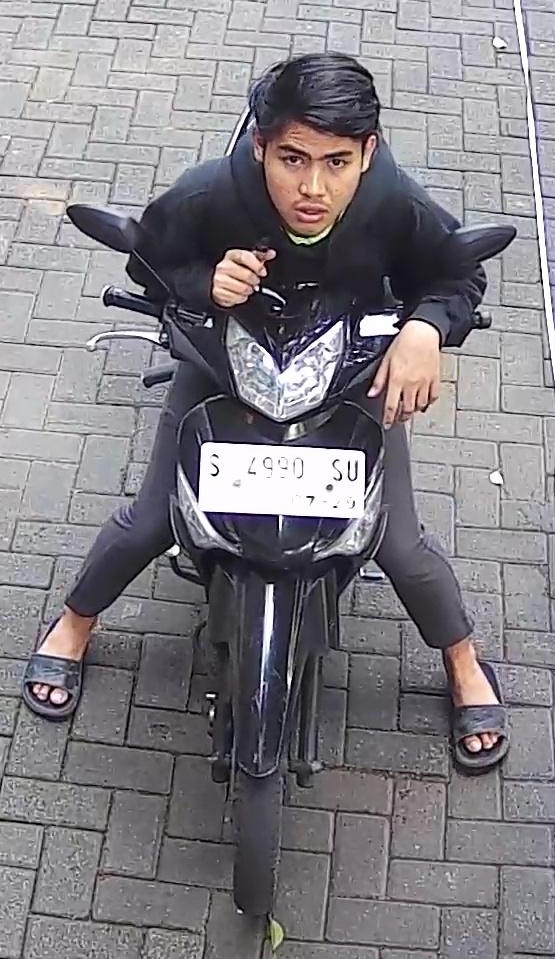
person-with-helmet: 0
person-without-helmet: 1